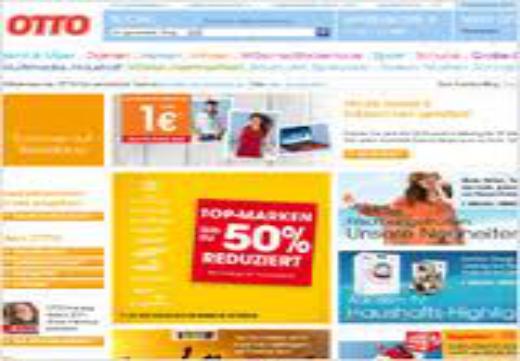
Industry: Clothes